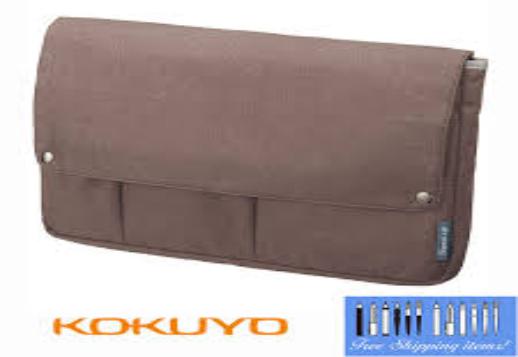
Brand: kokuyo
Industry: Necessities